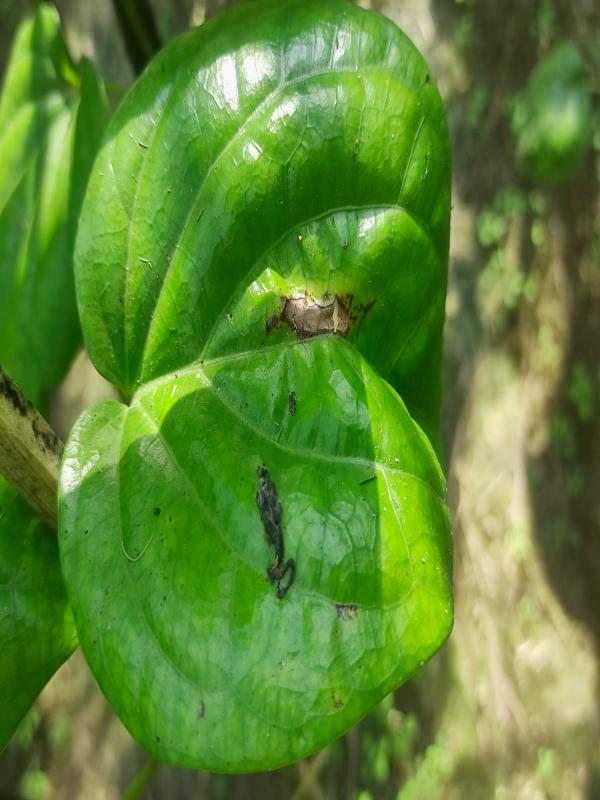
Label: Fungal_Brown_Spot_Disease